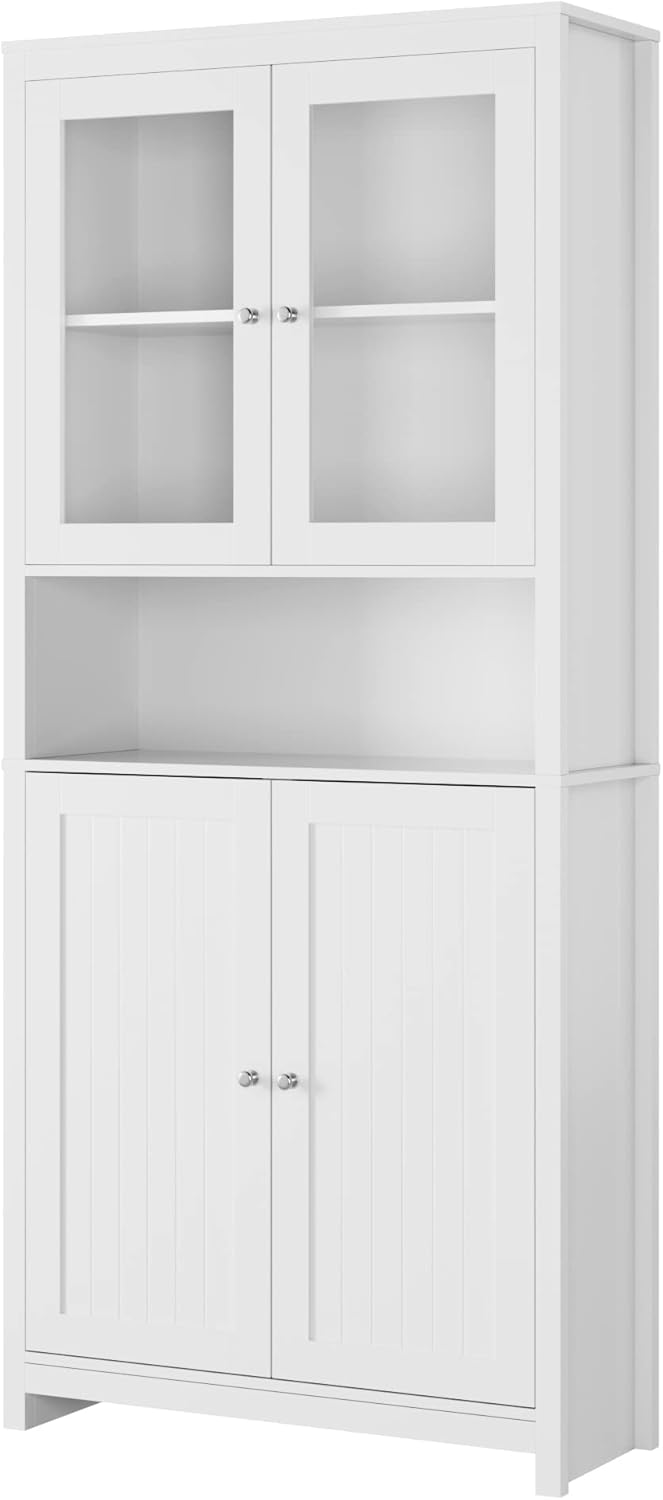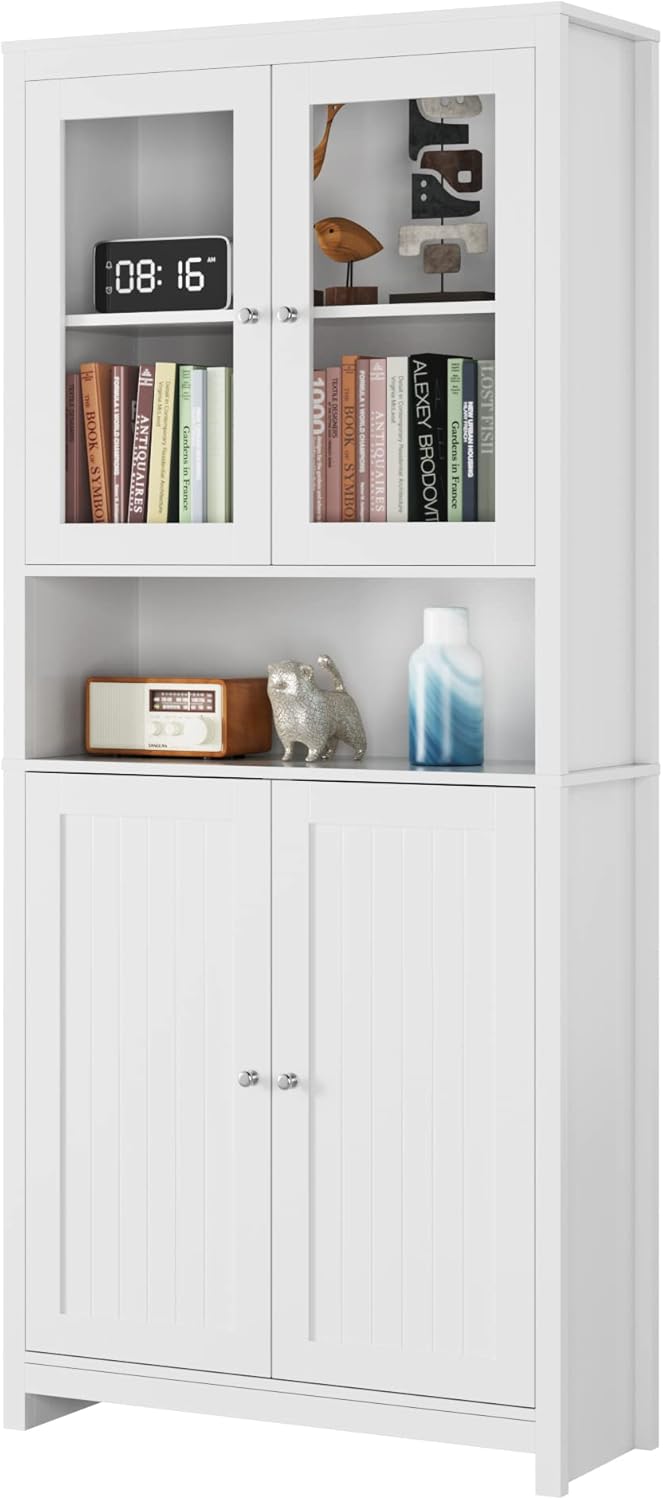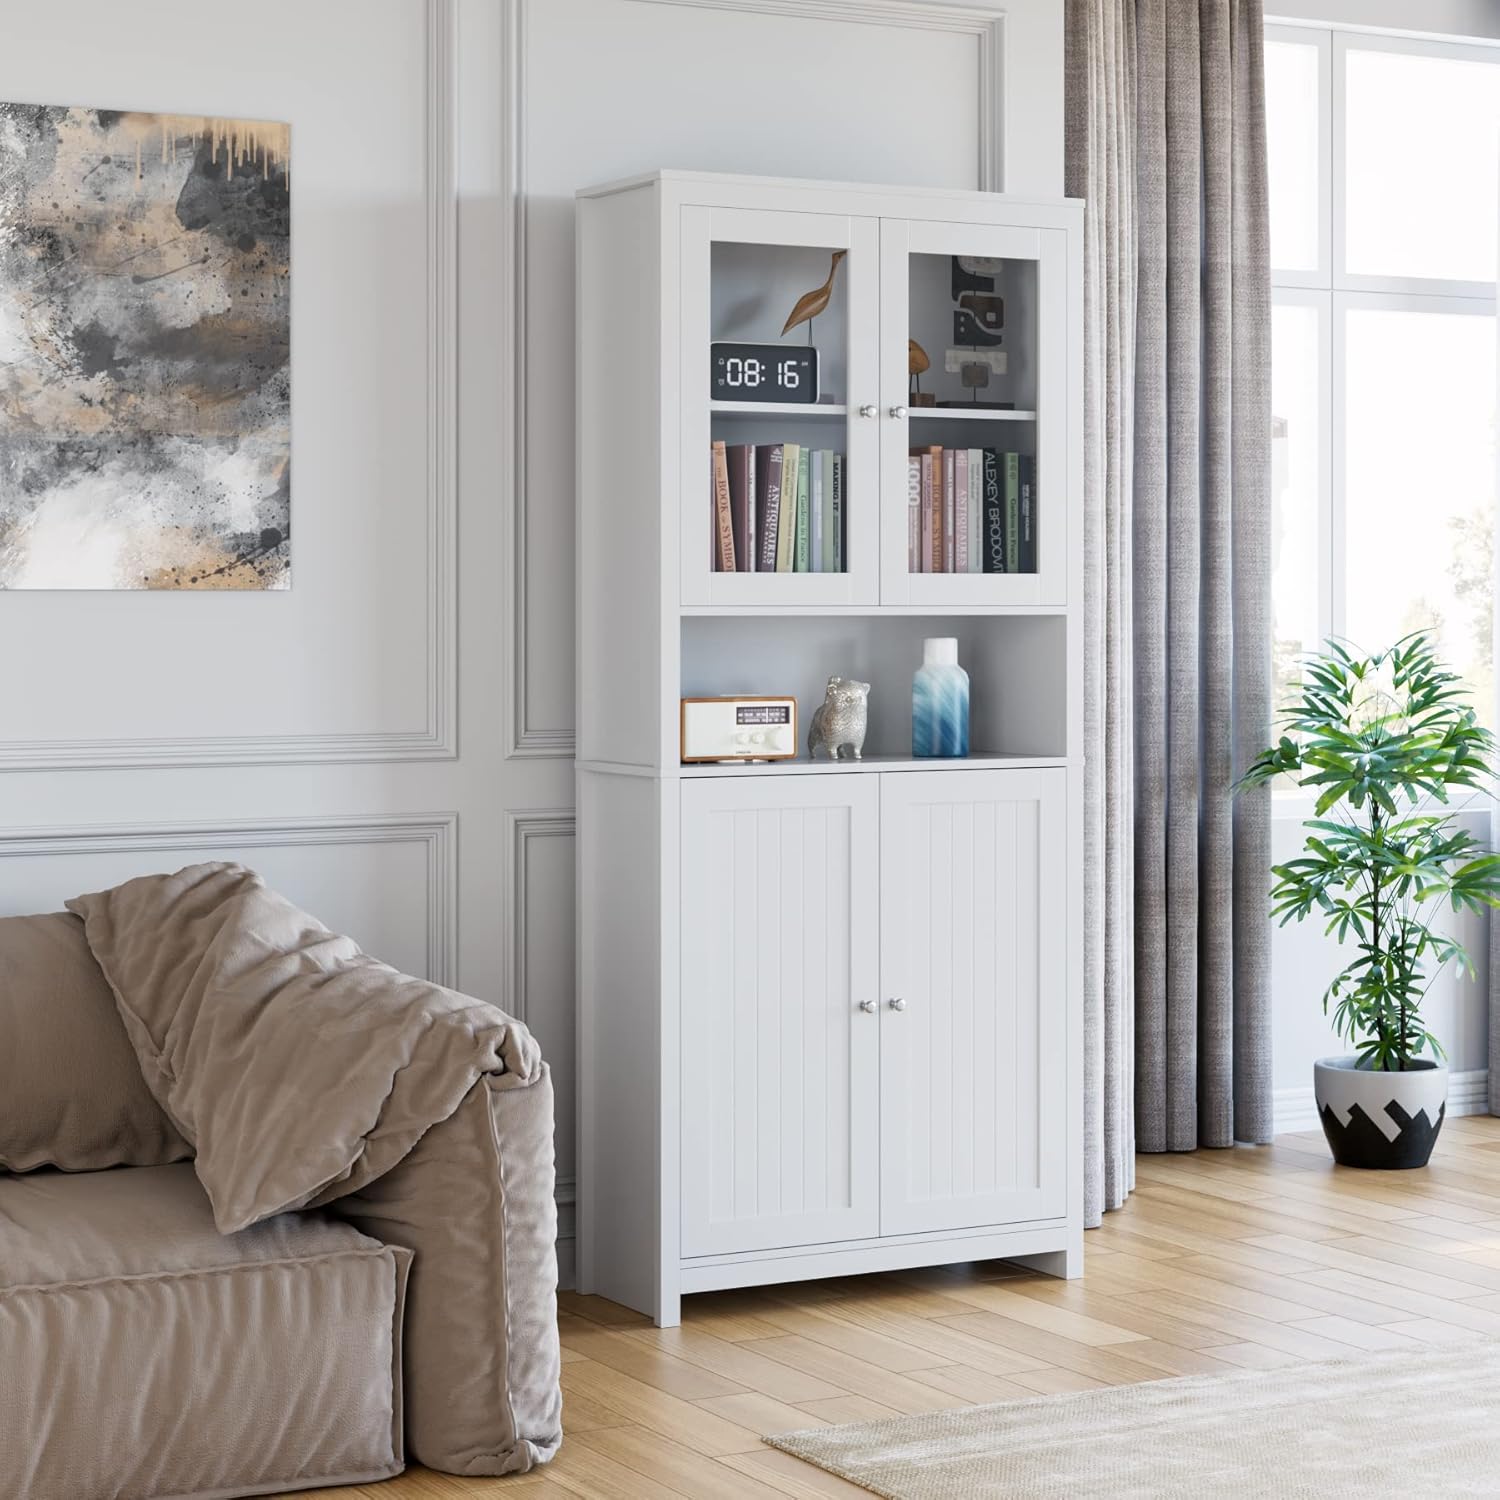
74.8” Kitchen Pantry Cupboard Cabinet with Doors and Shelves, Freestanding Bookcase with Framed Glass Door for Home Kitchen, White
Category: Amazon Home
Description: The simple design and sturdy construction of this kitchen pantry cabinet can match well with most furniture and decor themes. Put multiple bookcases together to create the perfect shelving wall in your living room. With elegant appearance, it is not only a storage bookcase, but also an attractive decoration to your house and impress your visitors. This Storage Cabinet with glass door is perfect for your living room, bed room, office, corridor, kitchen and so on. Features: Space-saving Storage Cabinet Cupboard: Providing you spacious storage space while utilize the vertical space. Stability & Durability: With anti-toppling devices and and reinforced material for a better stability, durability and resistance. Get rid of assembly hassle: No need to worry assembling this display bookshelf, since all the screws and parts are numbered and detailed instructions included. Specifications: Color: White Material:MDF, Particleboard, Glass, Metal Knobs Product Size:33.1”L x 12.6”W x 74.8”H(84x32x190cm) Product Weight: 99lbs(45 kg)
Features: ✿Modern Pantry with Glass Doors✿ Equipped with open shelves and enclosed storage cabinets, providing you sufficient space and more classification for microwave, plate, and bowl or tins and bottles of food, books, etc. | ✿Multifunctional Bookcase Everywhere✿ White modern storage cabinet matches with all tone styles. It can be placed in the living room as a display case for collections, a storage cabinet in the kitchen pantry buffet sideboard to organize cutlery, kitchen supplies, or a bookcase in the office for documents... | ✿Material & Dimensions ✿ Made of high-quality MDF board, premium particleboard, and better glass. This kitchen pantry is quite solid, durable, heat-resistance, anti-stripping, and waterproof. Size:33.1” L x 12.6” W x 74.8”H(84x32x190cm) | ✿Stability before Everything ✿Comes with anti-toppling kit fitting for safe | ✿Easy to Put Together✿ Detailed instruction with clear drawings included, every piece is numbered, no need to be an expert of assembling, you can build it within hours!